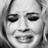
Emotion: sad